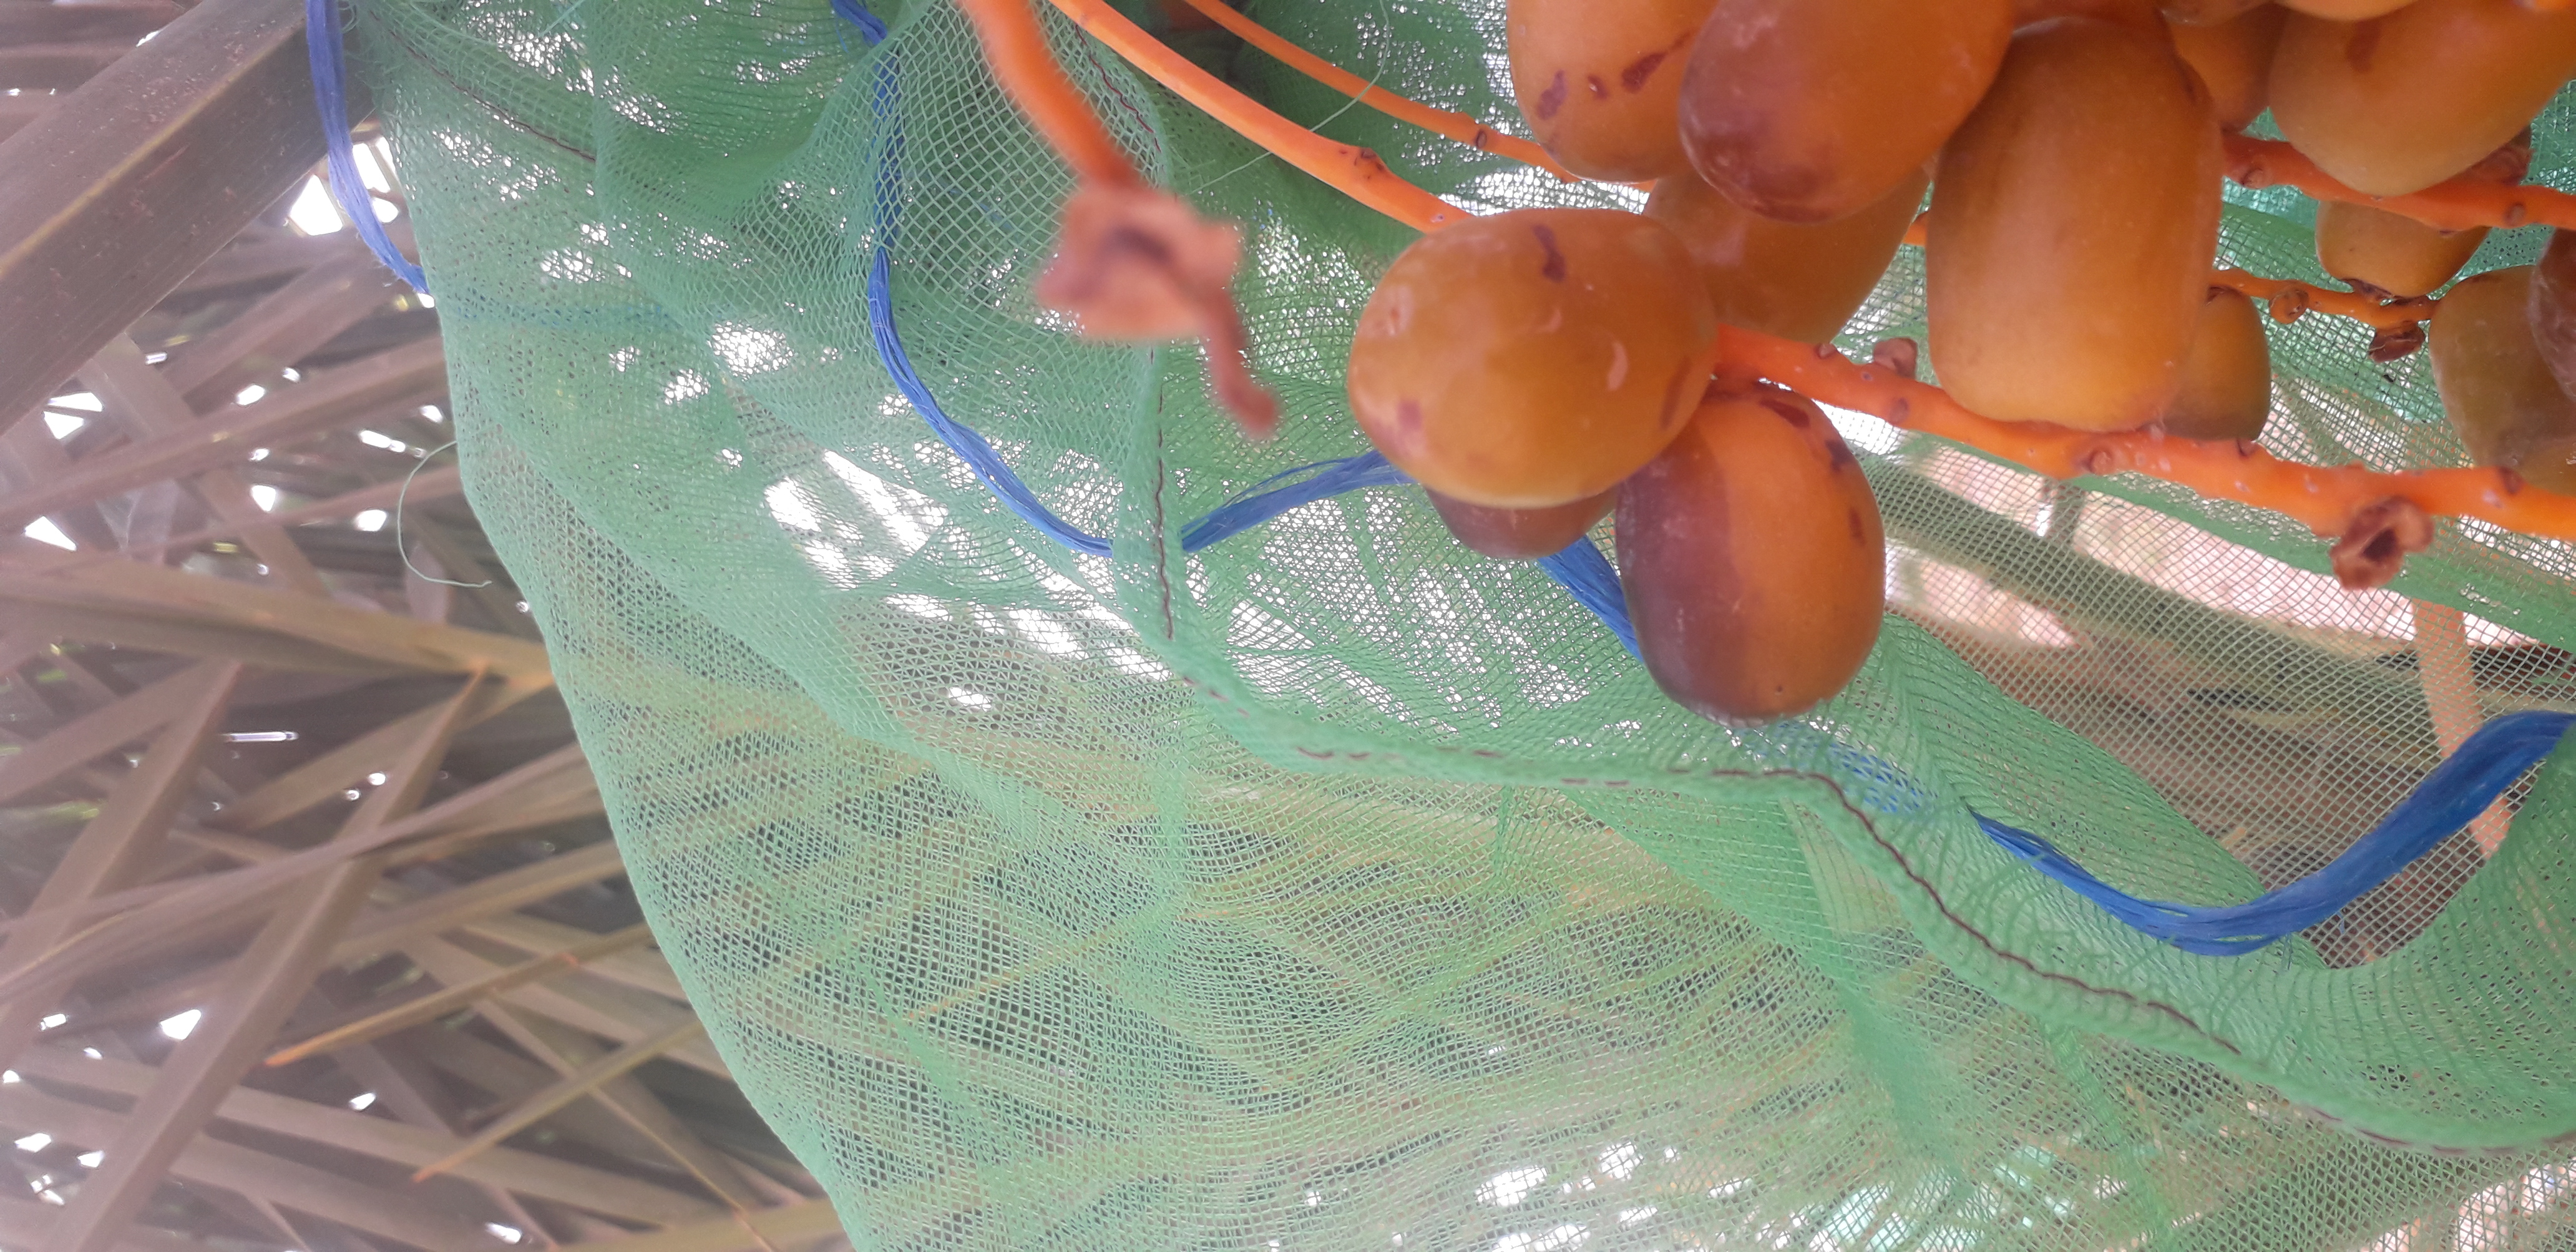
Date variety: Boufagous